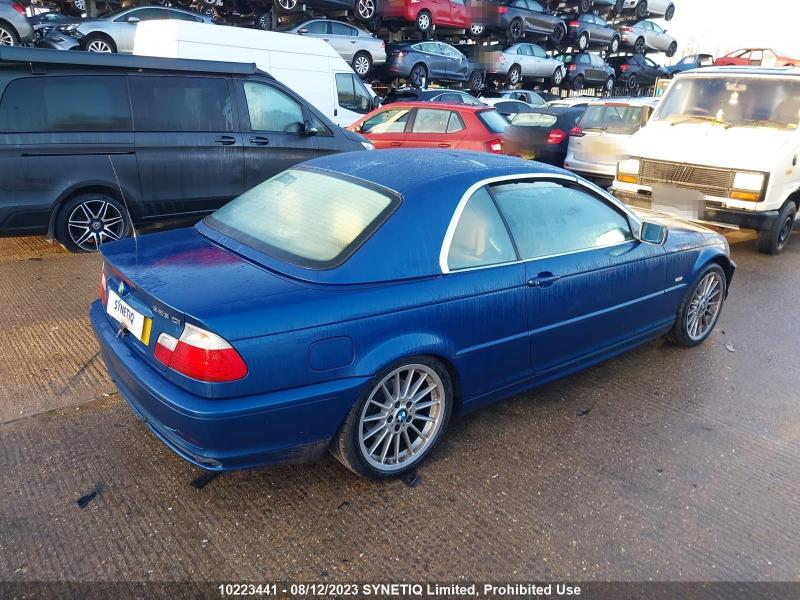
Aucun dommage détecté.
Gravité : aucun